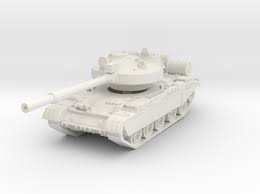
Label: Tank